Days Gone Bye (The Walking Dead)

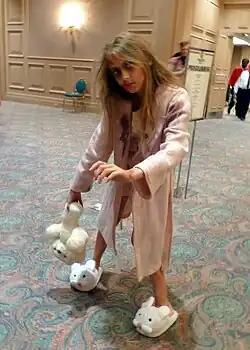
Cosplay of the girl trying to attack Rick at the beginning of the episode.

The producers chose to film in Atlanta because of its proximity to Cynthiana, Kentucky, Robert Kirkman's hometown and the setting of his comic's first issue. "At the beginning they talk about how some of the people in neighboring states would have gone to larger cities so they could fortify them and protect the population." Kirkman had considered other cities, particularly New York City, Miami, and Chicago. Gale Anne Hurd had previously filmed in the city for Lifetime. Frank Darabont felt that Atlanta offered the essentials; "Atlanta and Georgia all-told is proving to be brilliant for us in terms of what it has to offer, in terms of what the story needed, in terms of the variety of locations—it really is a fantastic place to shoot." Prior to filming, Kirkman toured with Darabont around the central business district. He stated, "I tagged along on a location-scouting expedition, and that was pretty fun—watching Frank Darabont walking through the streets of Atlanta as if he owned the entire city, daring cars to hit him. That was a lot of fun." Darabont ventured onto the middle of a street to grasp a perfect shot, oblivious to oncoming traffic.